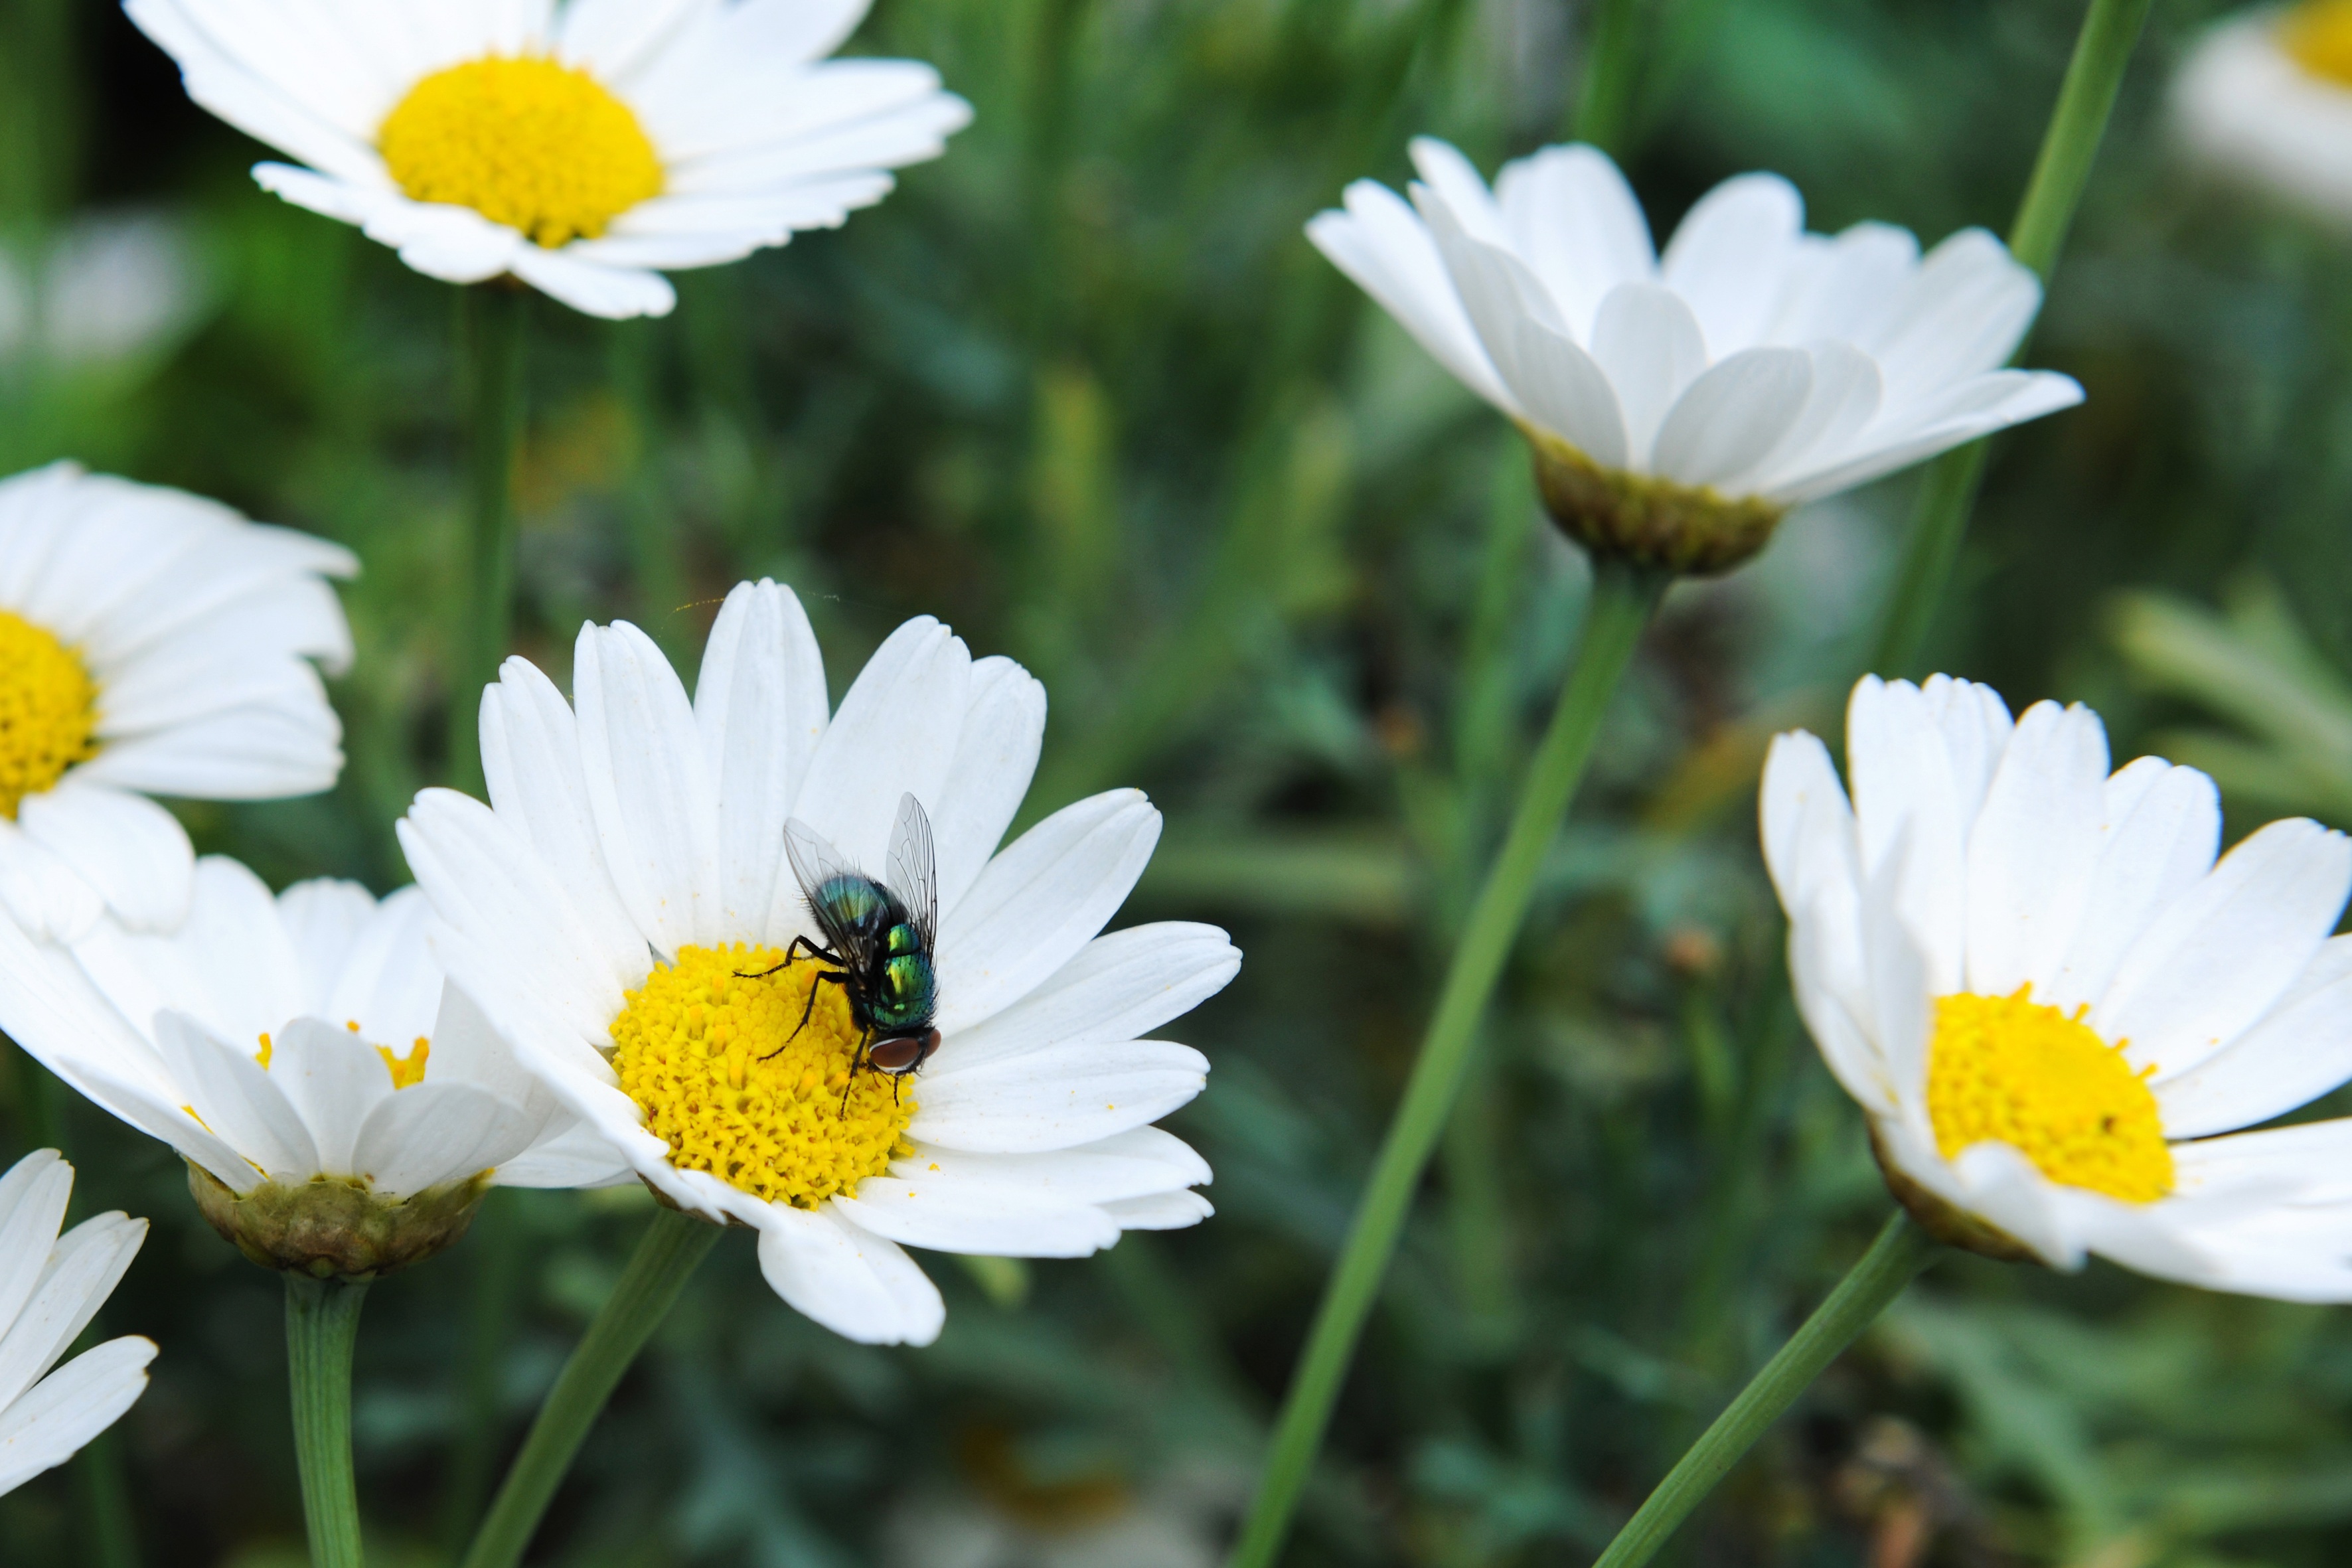
nature, plant, sun, field, meadow, flower, petal, fly, summer, daisy, insect, botany, garden, flora, wildflower, daisies, mosquito, macro photography, flowering plant, daisy family, city car, oxeye daisy, annual plant, land plant, chamaemelum nobile, marguerite daisy, garden cosmos